Carlisle

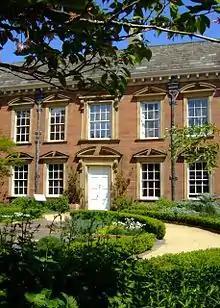
Tullie House Gardens

The borough council (also known as the corporation) built the Town Hall in the Market Place in 1668–1669 to serve both as its meeting place and a courthouse, replacing a medieval town hall on the same site.